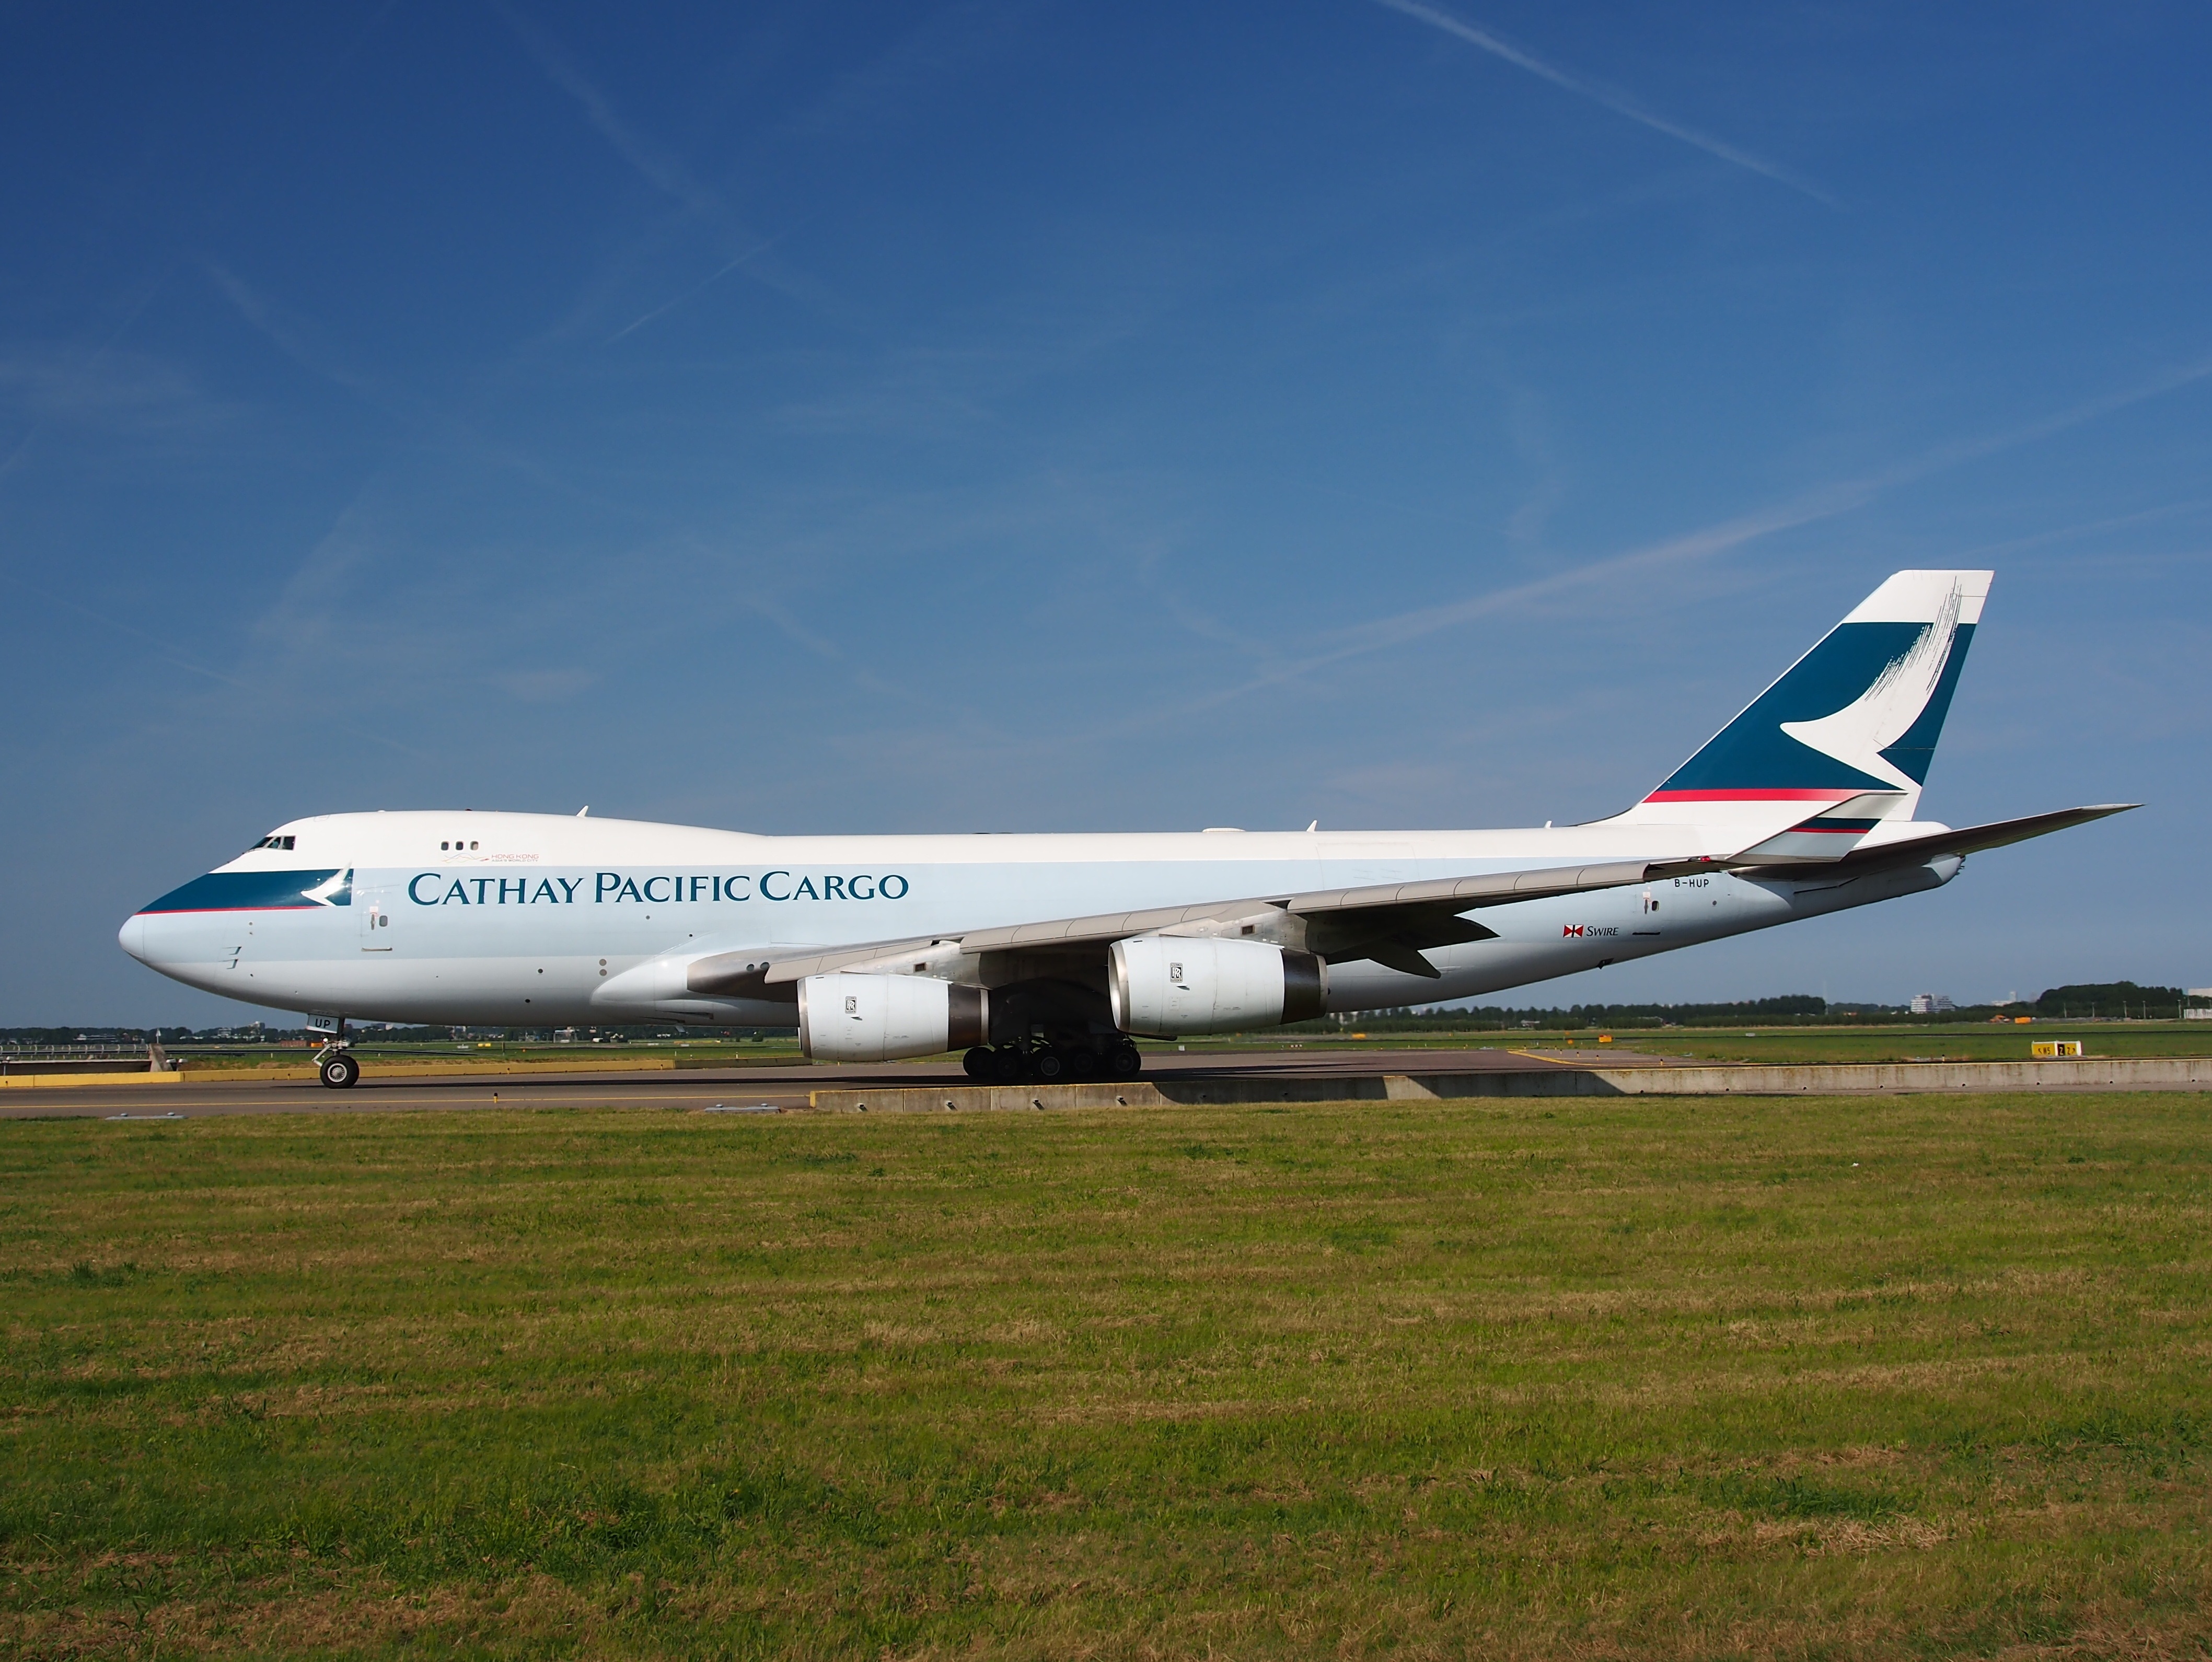
wing, airport, airplane, aircraft, jet, transportation, vehicle, airline, aviation, airliner, airbus, boeing, takeoff, jet aircraft, airbus a330, boeing 777, cathay pacific, boeing 747, jumbo jet, boeing 767, air travel, atmosphere of earth, wide body aircraft, boeing 747 8, boeing 747 400